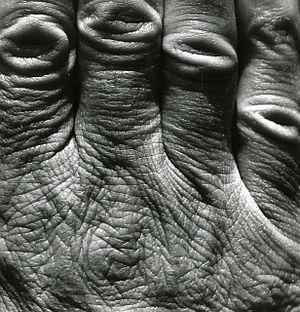
La main est l’organe préhensile effecteur situé à l’extrémité de l’avant-bras et relié à ce dernier par le poignet. C'est un organe capable notamment de saisir et manipuler des objets. Chez l'homme, la main est un organe extrêmement développé et important, elle dispose d'une palette d'actions très large. Située à l'extrémité des deux membres supérieurs, chaque main possède cinq doigts qui apportent une contribution majeure au sens du toucher.